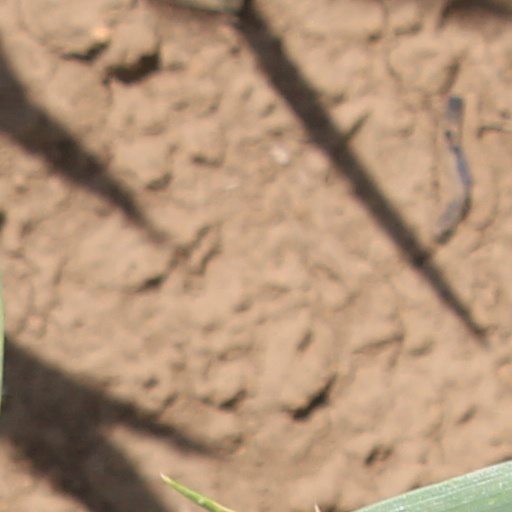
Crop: wheat